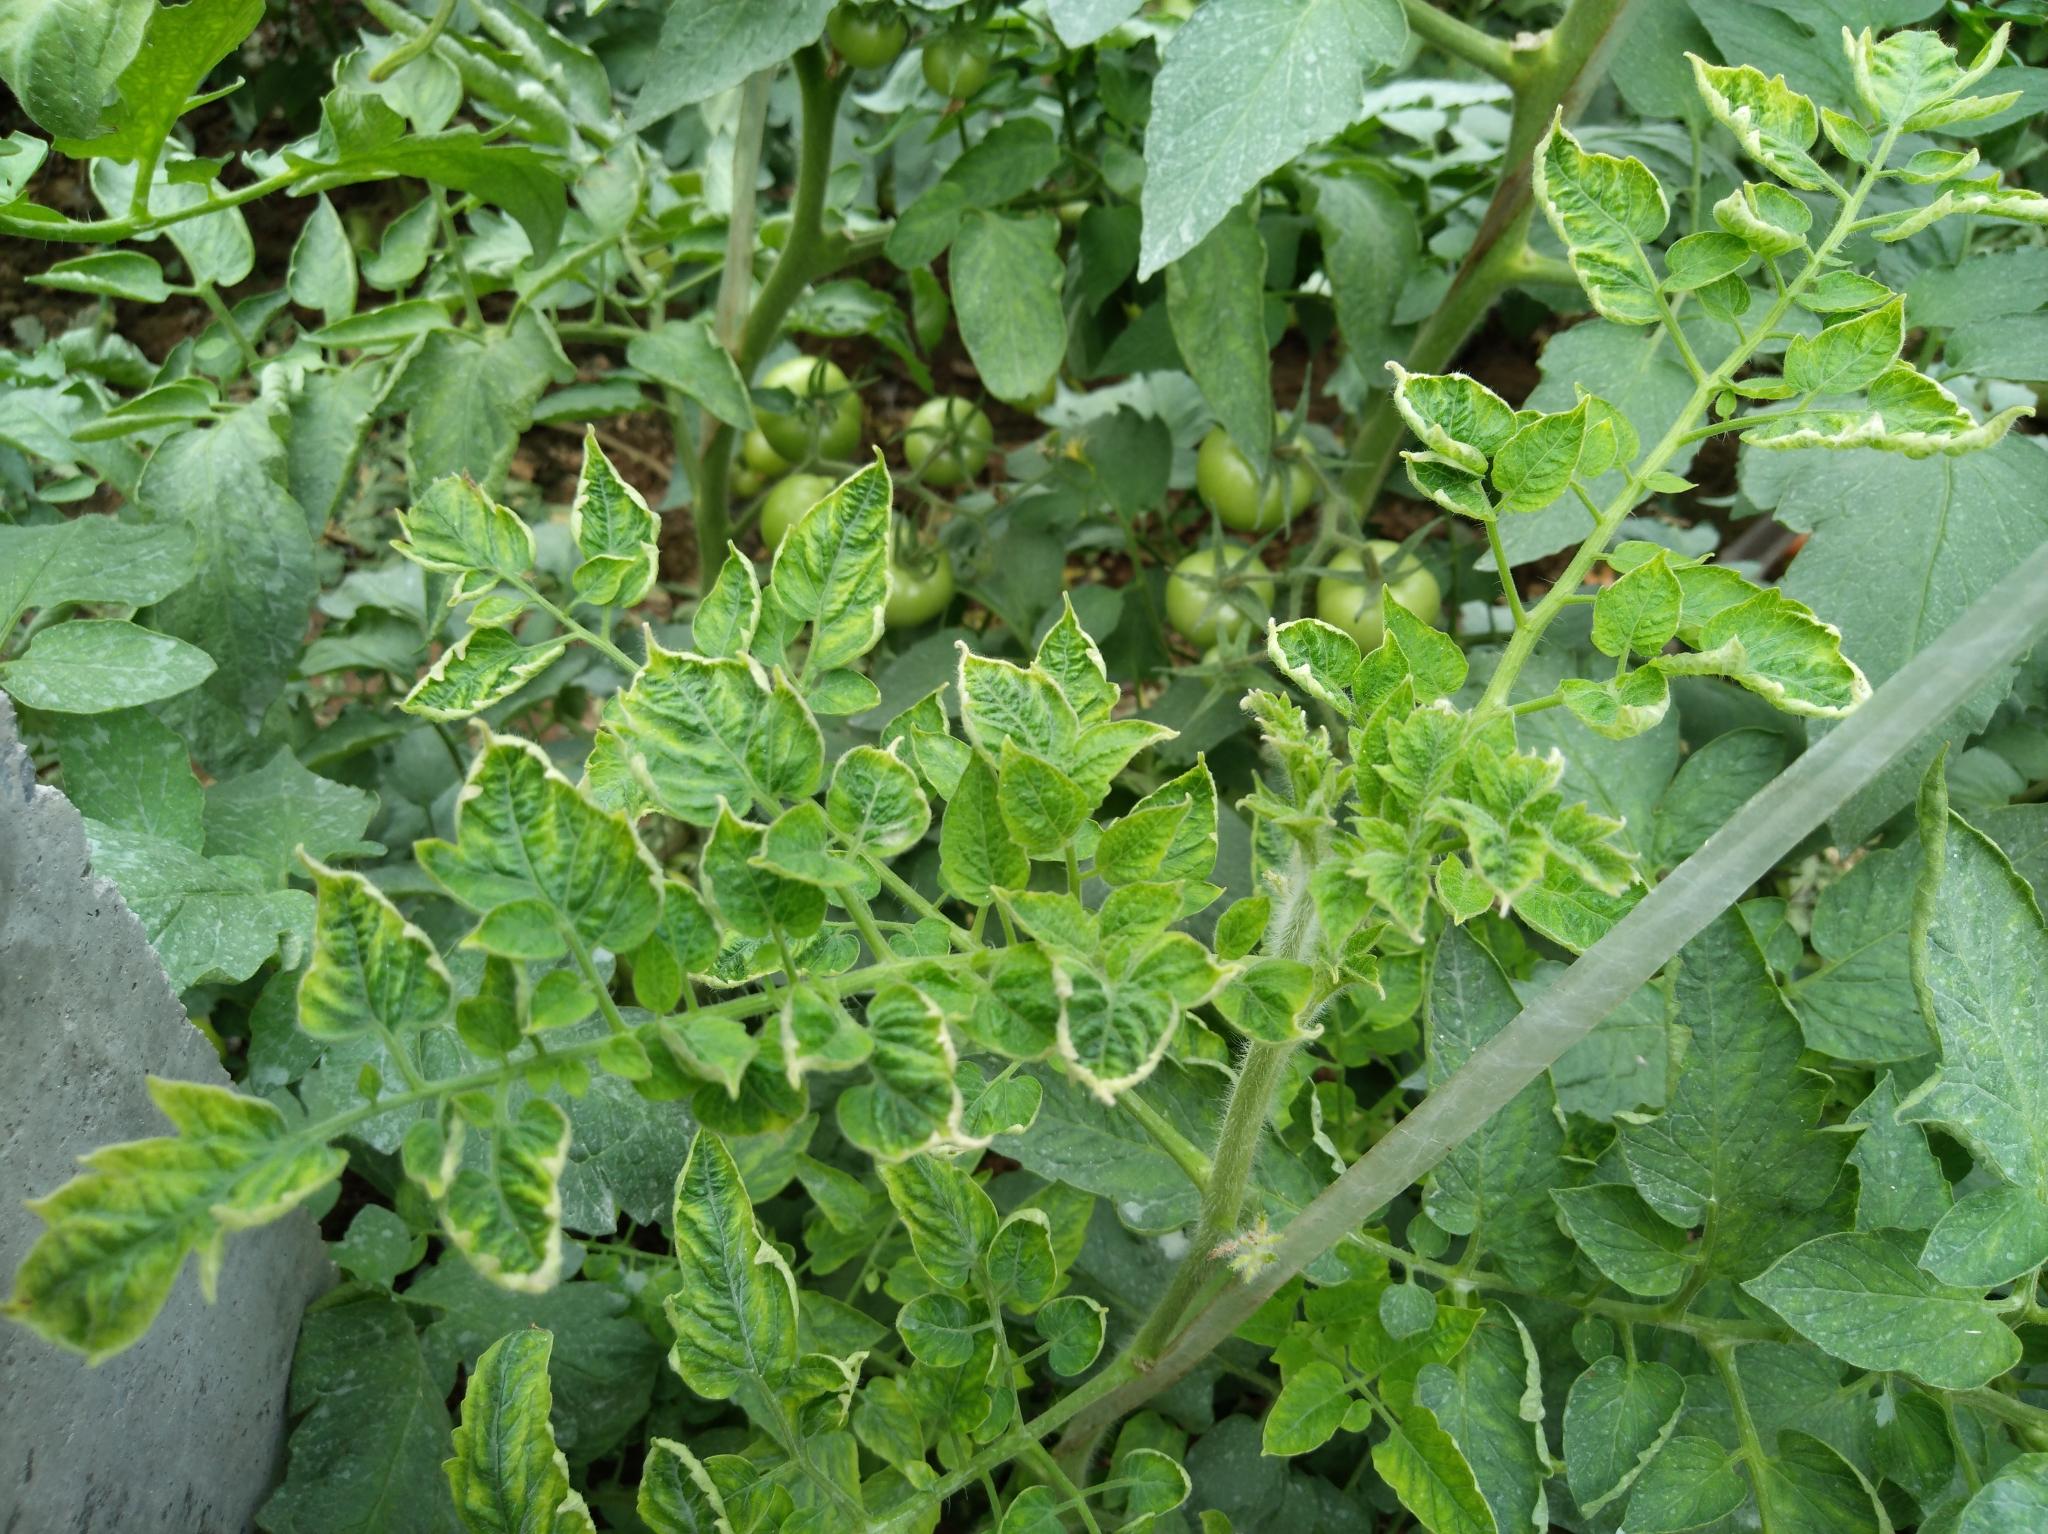
Plant: Tomato
Disease: tomato yellow leaf curl virus